James Laurence Watts

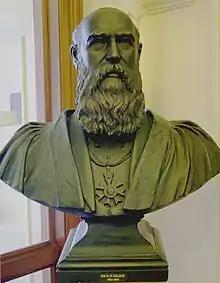
Bronze Bust of Sir Hugh M. Nelson held at Queensland Parliament

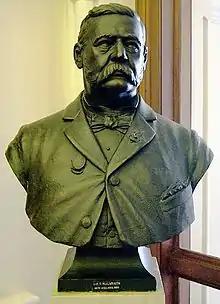
Bronze Bust of Sir Thomas McIlwraith held at Queensland Parliament

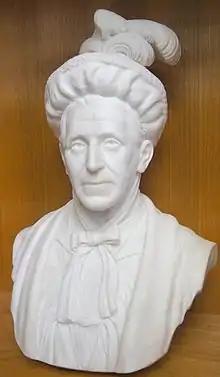
Marble Bust of Emma Miller held at Queensland Council of Unions

Queensland Parliament House holds a collection of Watts’ work being a bronze' portal bust of Mr. Lewis Adolphus Bernays (c. 1909) who was the Clerk of the Legislative Assembly, and Thomas Joseph Byrnes (c. 1899), Sir Hugh Nelson (c. 1906), and Sir Thomas McIlwraith, all were one-time Premiers of Queensland when the state was a colony.